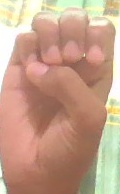
ASL sign: E